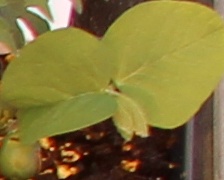
Label: Soybean